Mountain Cry

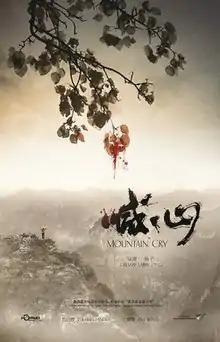
Poster

Mountain Cry is a 2015 Chinese drama film directed by Larry Yang. The film is based on the novel of the same title by Ge Shuiping.